Bejeweled (song)

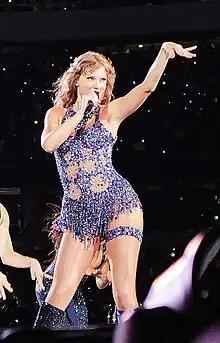

Taylor Swift announced her tenth original studio album, "Midnights", at the 2022 MTV Video Music Awards on August 28; its title and cover artwork were released shortly after the same day via social media. She conceived "Midnights" as a collection of songs about her nocturnal ruminations, detailing a wide range of emotions such as regret, lust, nostalgia, contentment, and self-loathing. The standard album was produced by Swift and Jack Antonoff, as a result of the two experimenting with music while their partners were both shooting for a film in Panama.